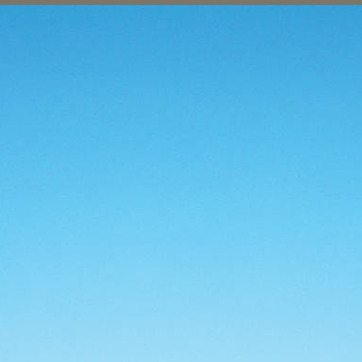
Material: sky